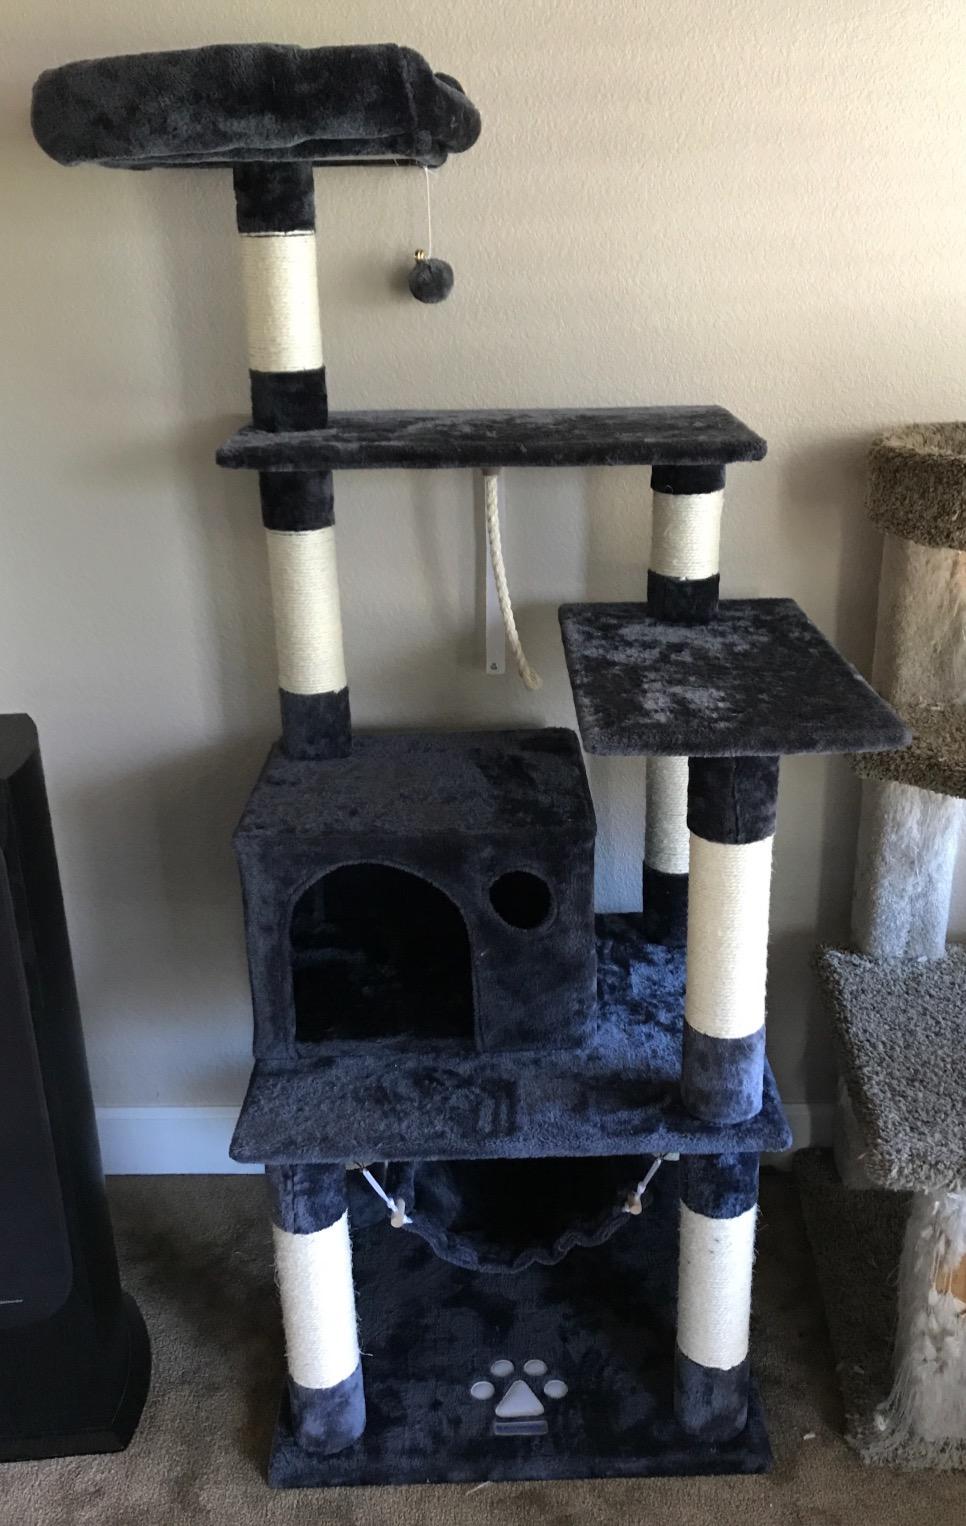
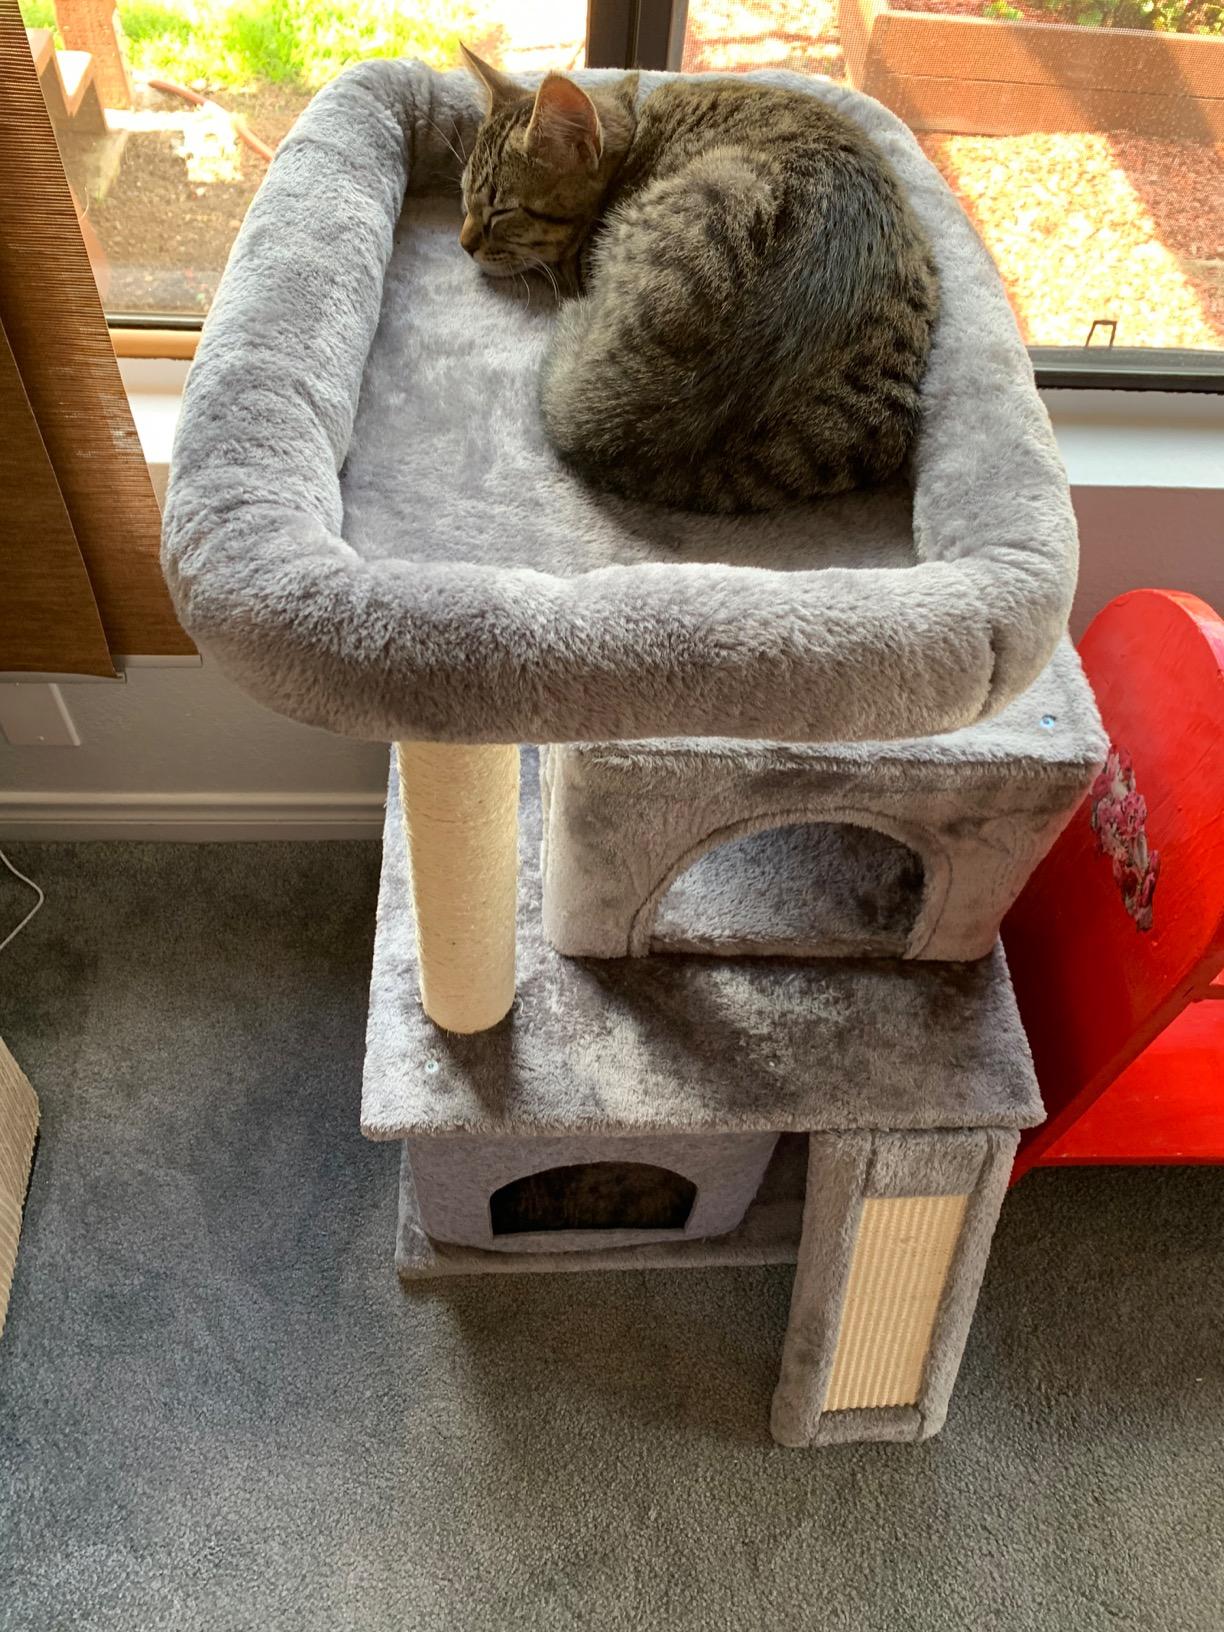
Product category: items_cat tree
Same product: no